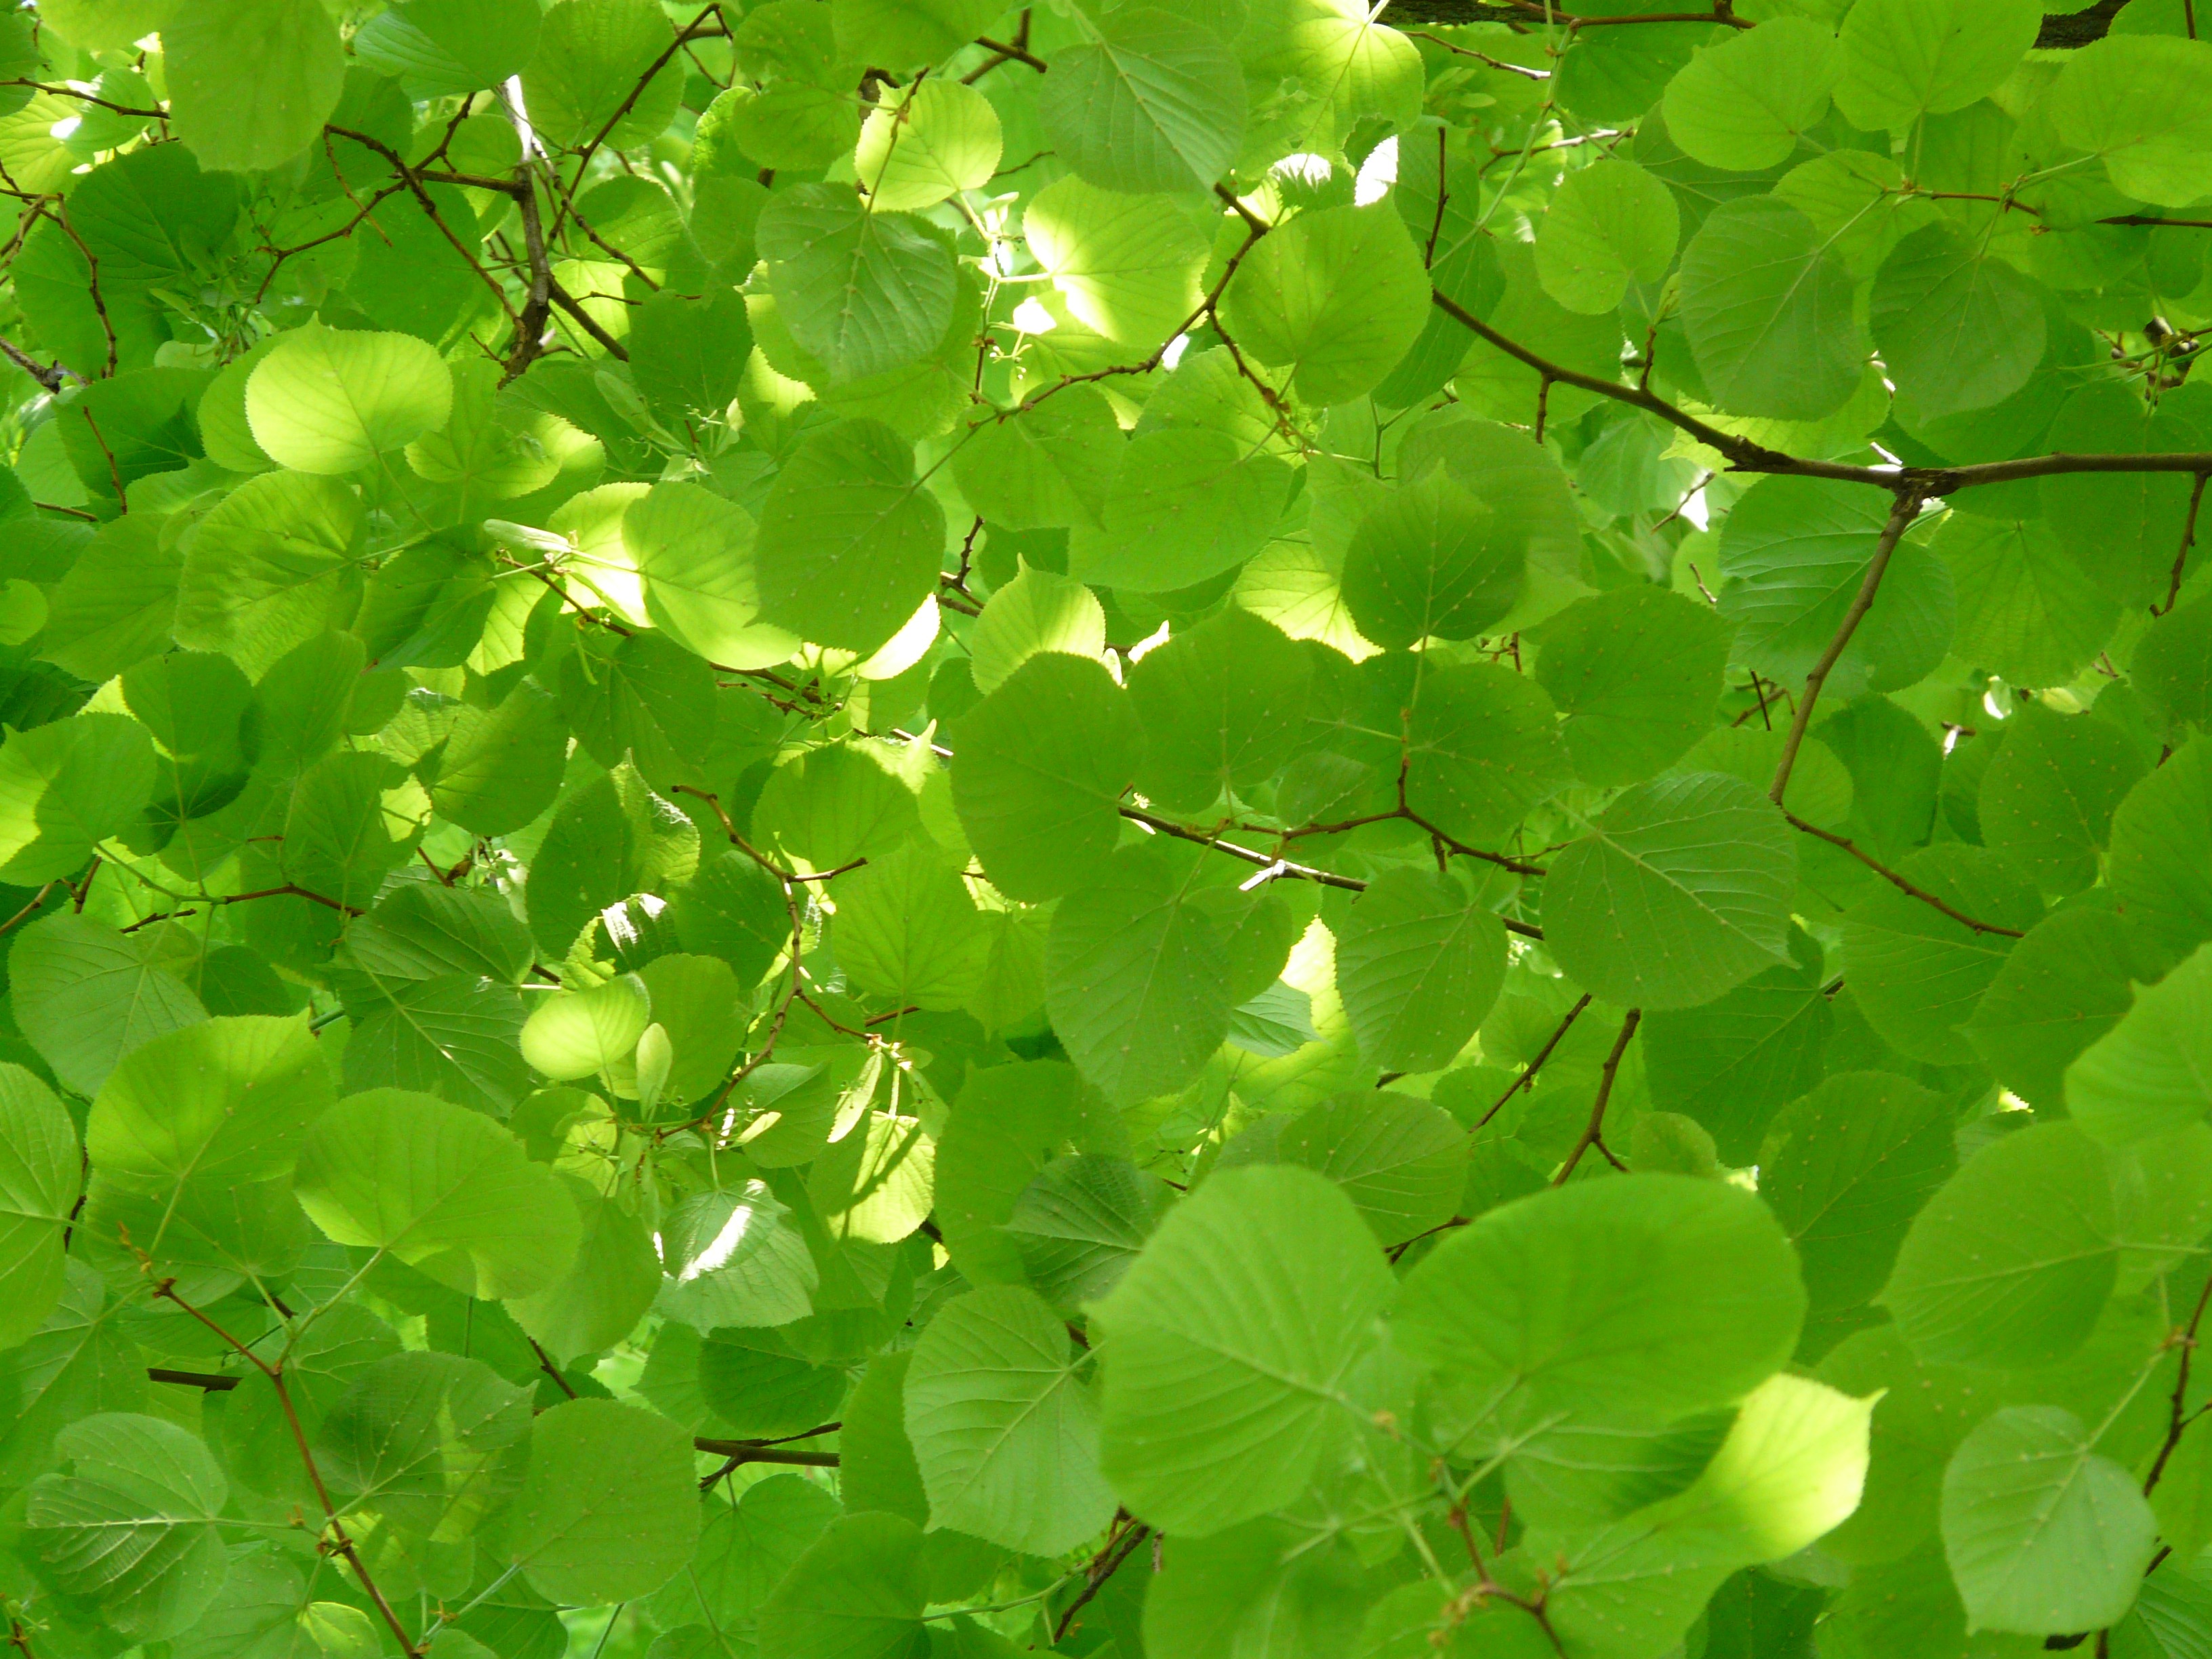
tree, nature, grass, branch, light, plant, sunlight, leaf, flower, foliage, green, botany, aquatic plant, flora, clover, aesthetic, leaves, hell, linde, malvaceae, light green, greenish, flowering plant, maidenhair tree, mallow, dark green, tilia, tilioideae, lime plant, lipovina, annual plant, tilia cordata, woody plant, land plant, winter linde, stone linde, centella